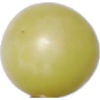
Label: Grape White 2